Mississippi Rising

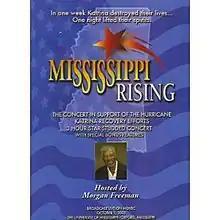
Mississippi Rising, DVD

Mississippi Rising - The Concert in Support of the Hurricane Katrina Recovery Efforts (2005) telethon (2 DVD set) was quickly put together after Hurricane Katrina had devastated the Gulf Coast of the United States between 23 and 30 August 2005. This three-hour concert and telethon was broadcast live on MSNBC throughout North America on October 1, 2005. It was marketed commercially as a 2 DVD set in very limited numbers. All proceeds have gone to the Mississippi Hurricane Recovery Fund.